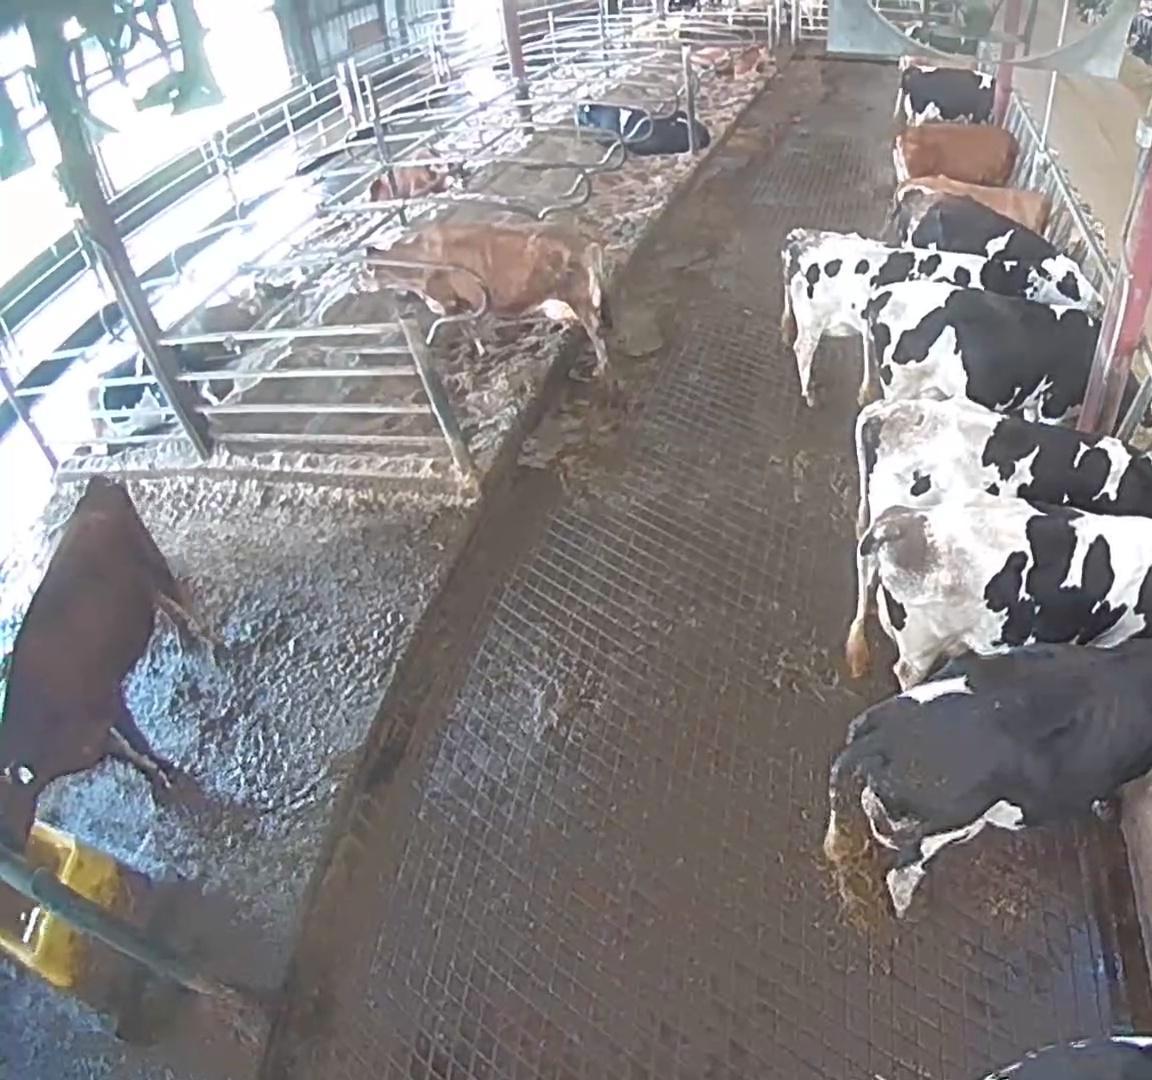
Number of cows: 17